Jennifer Billingsley

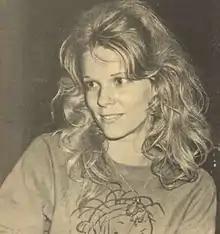
Billingsley in 1972

One of two daughters of Army Col. Claude Augustus Billingsley, she was born in Honolulu, Hawaii, and relocated often as an "Army brat," attending schools in Vienna and Chicago, and graduating with honors from Fort Smith Senior High School in Arkansas.